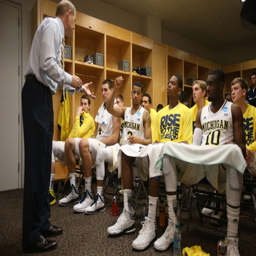
basketball player and his teammates listen to basketball coach in the locker room during the second round .